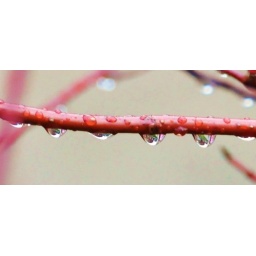
Please note the reflection in the drop. You can see the house, the green patch, the windows and the driveway.